Roxy Barton

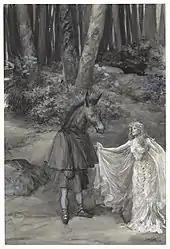
Original artwork of Oscar Asche as Bottom and Roxy Barton as Titania in "A Midsummer Night's Dream" (1905)

At some point after her arrival in England, Roxy again made contact with Harry Stephenson Garraway (1871-1956 - a.k.a. Henry Stephenson.), her former "Messenger from Mars" co-star in Australia. They married on 14 July 1906 at St Marylebone Parish Church in London, after which they left for Penzance Cornwall and intended finishing their honeymoon in the Scilly Isles. Still something of a celebrity in her native Sydney, the local press covered the event: